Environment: real
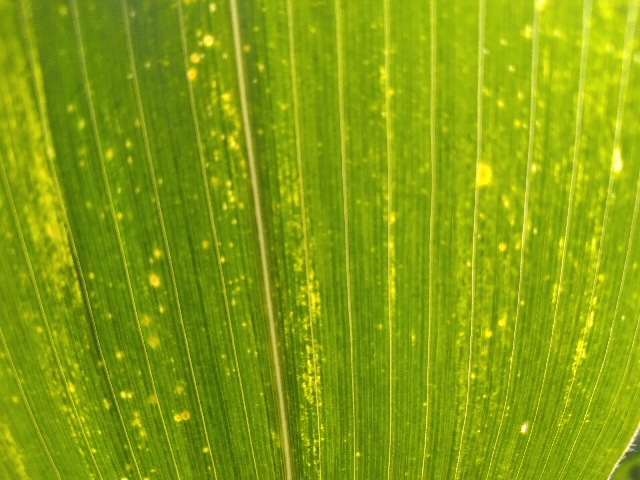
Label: lethal_necrosis